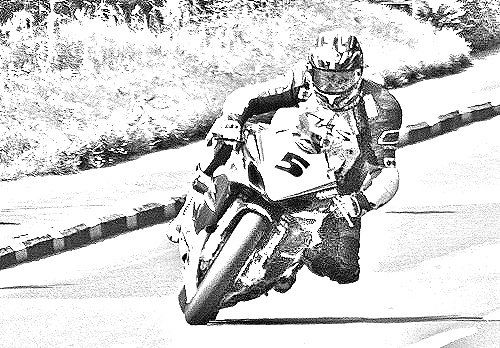
Portrait style: Sketch Portrait